The Unexpected Race

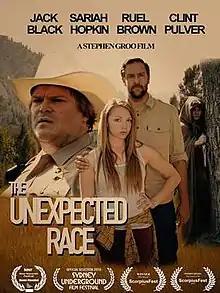
Movie poster

The Unexpected Race is a 2018 American fantasy film starring Jack Black, Jon Heder and Clint Pulver. "Unexpected Race" was written, directed, and produced by Stephen Groo. It is a remake of Groo's 2003 film of the same name.